Medieval theatre

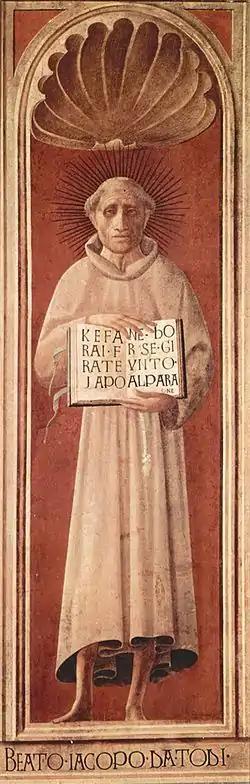
Jacopone da Todi in a fresco by Paolo Uccello in the cathedral of Prato

As the Viking invasions ceased in the middle of the 11th century, liturgical drama had spread from Russia to Scandinavia to Italy. Only in Muslim-occupied Iberian Peninsula were liturgical dramas not presented at all. Despite the large number of liturgical dramas that have survived from the period, many churches would have only performed one or two per year and a larger number never performed any at all.